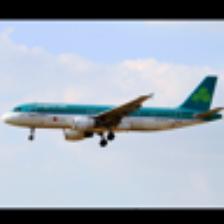
Label: NonHuman